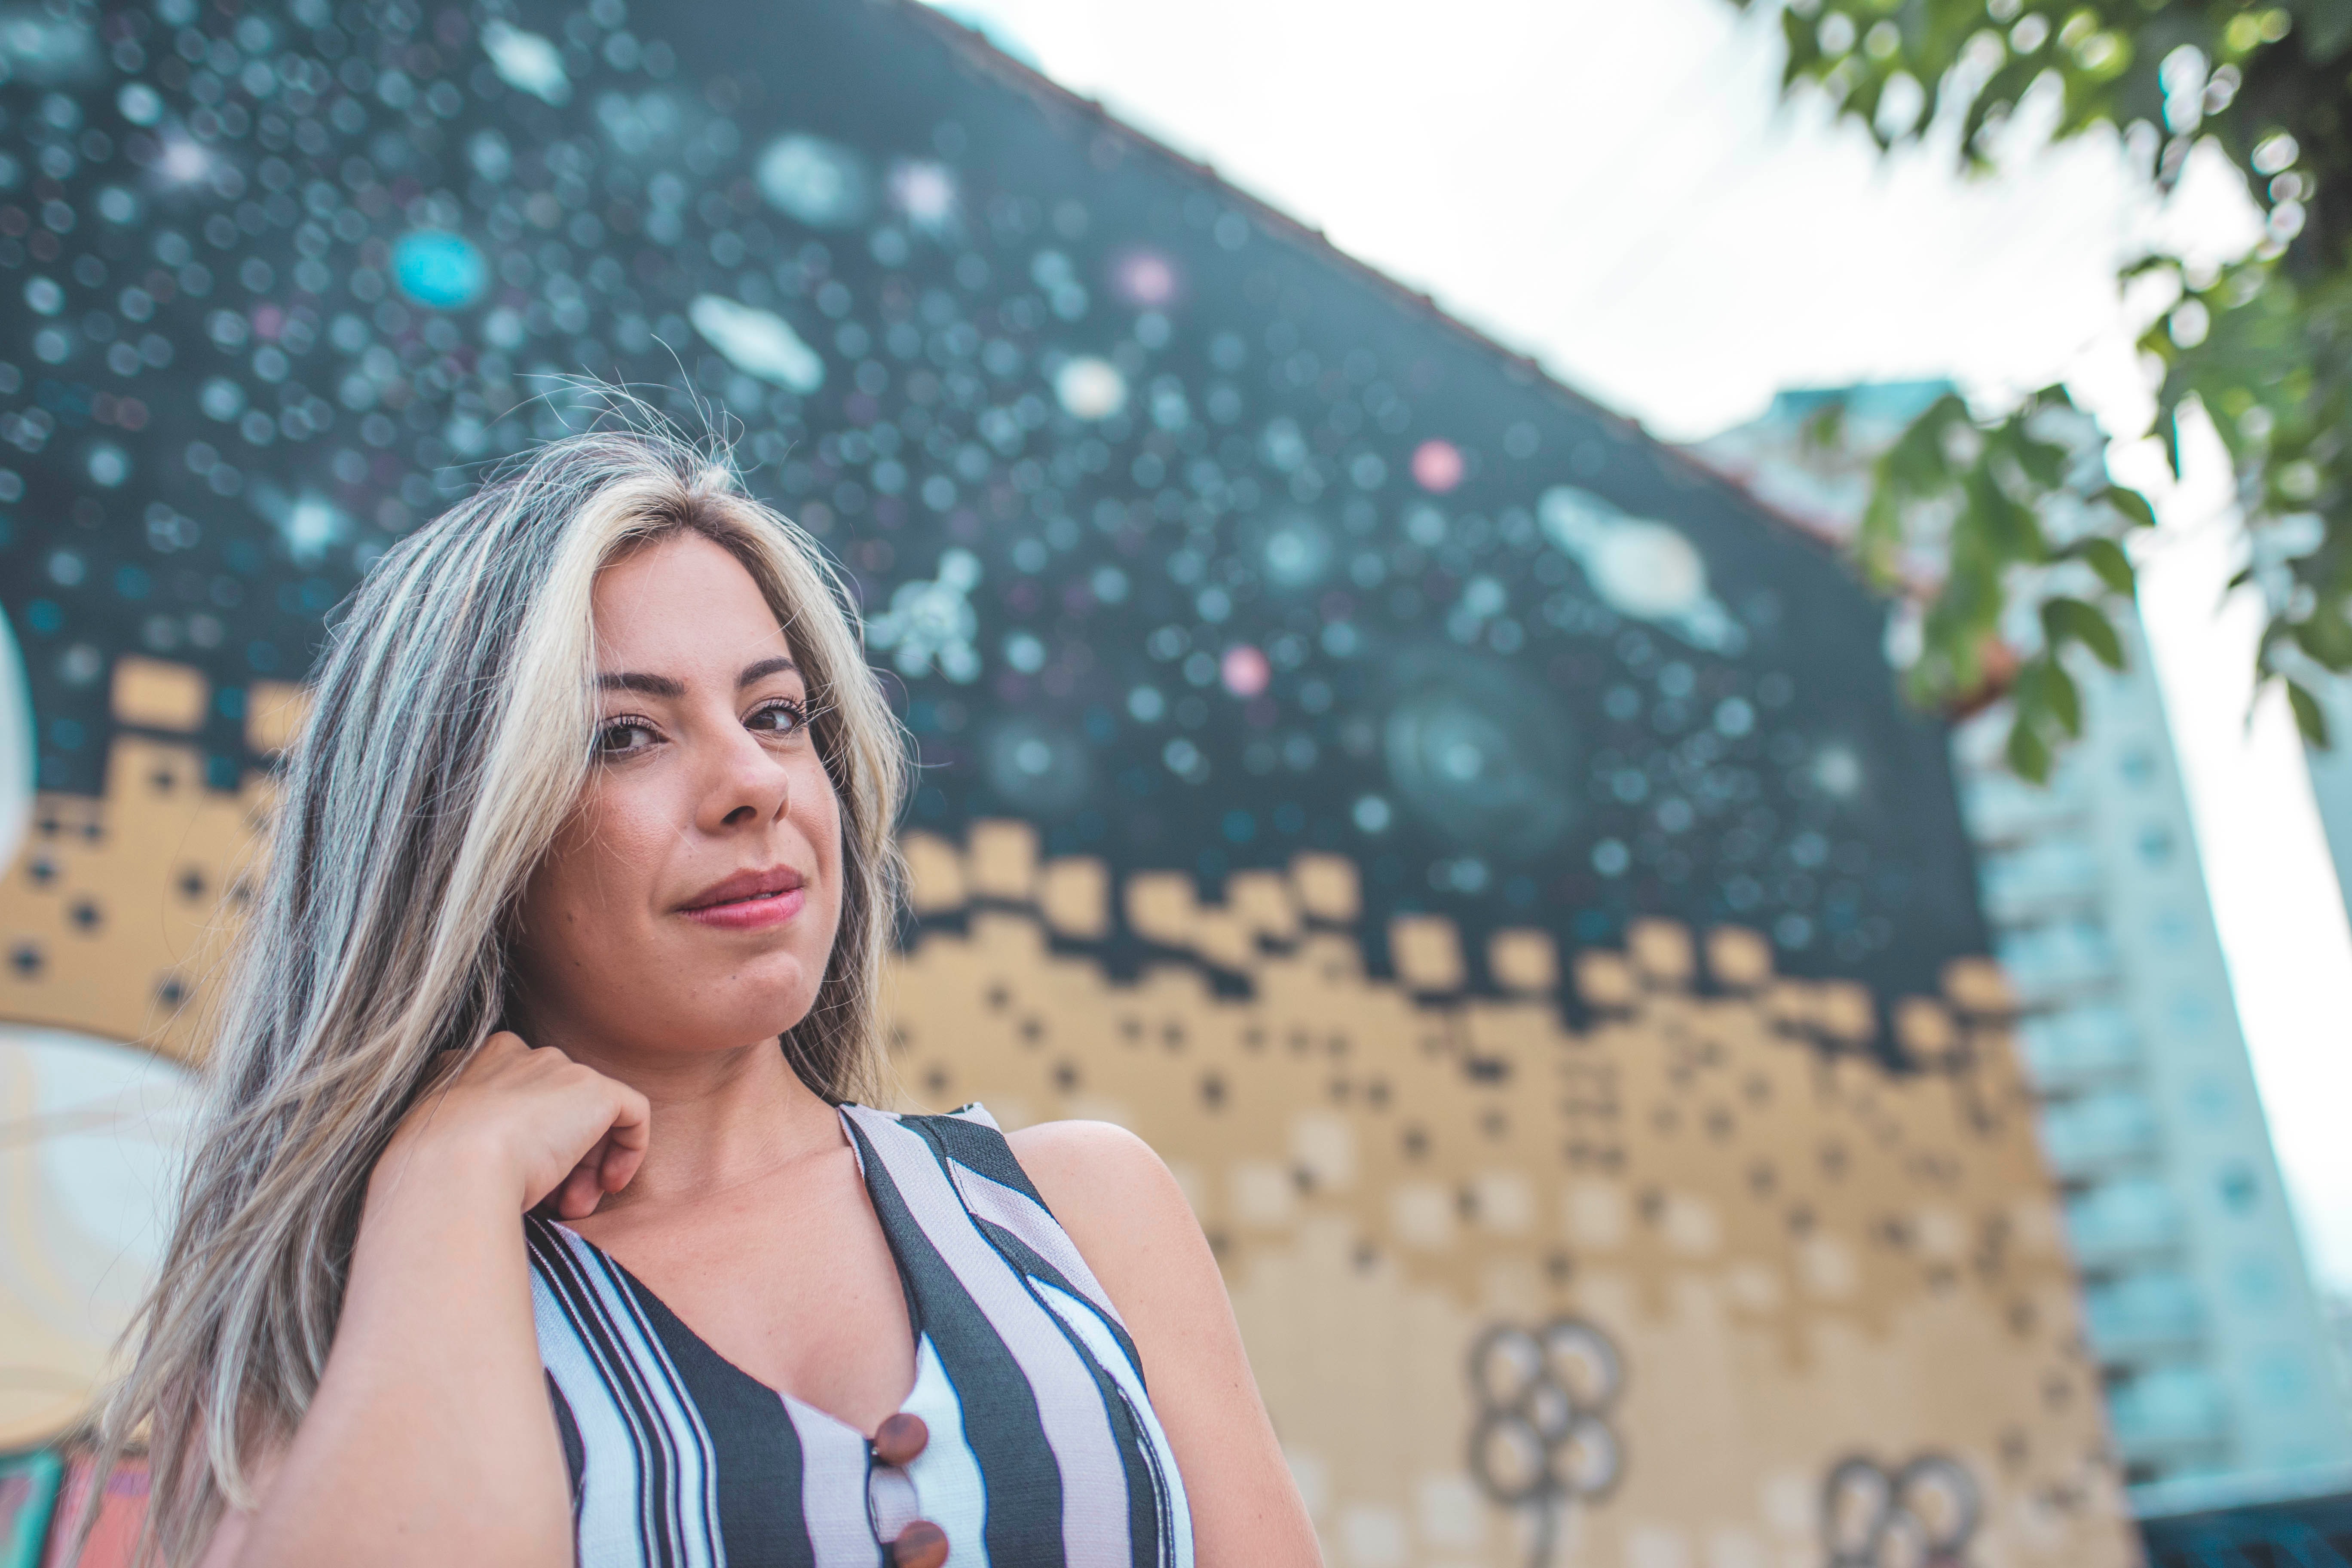
hair, photograph, beauty, blond, photography, summer, lip, photo shoot, fun, smile, tree, leisure, long hair, portrait photography, model, brown hair, street fashion, vacation, happy, fawn, black hair